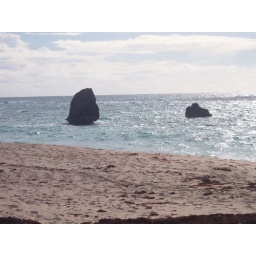
Looks like the rock in Goonies where the ship appeared from behind